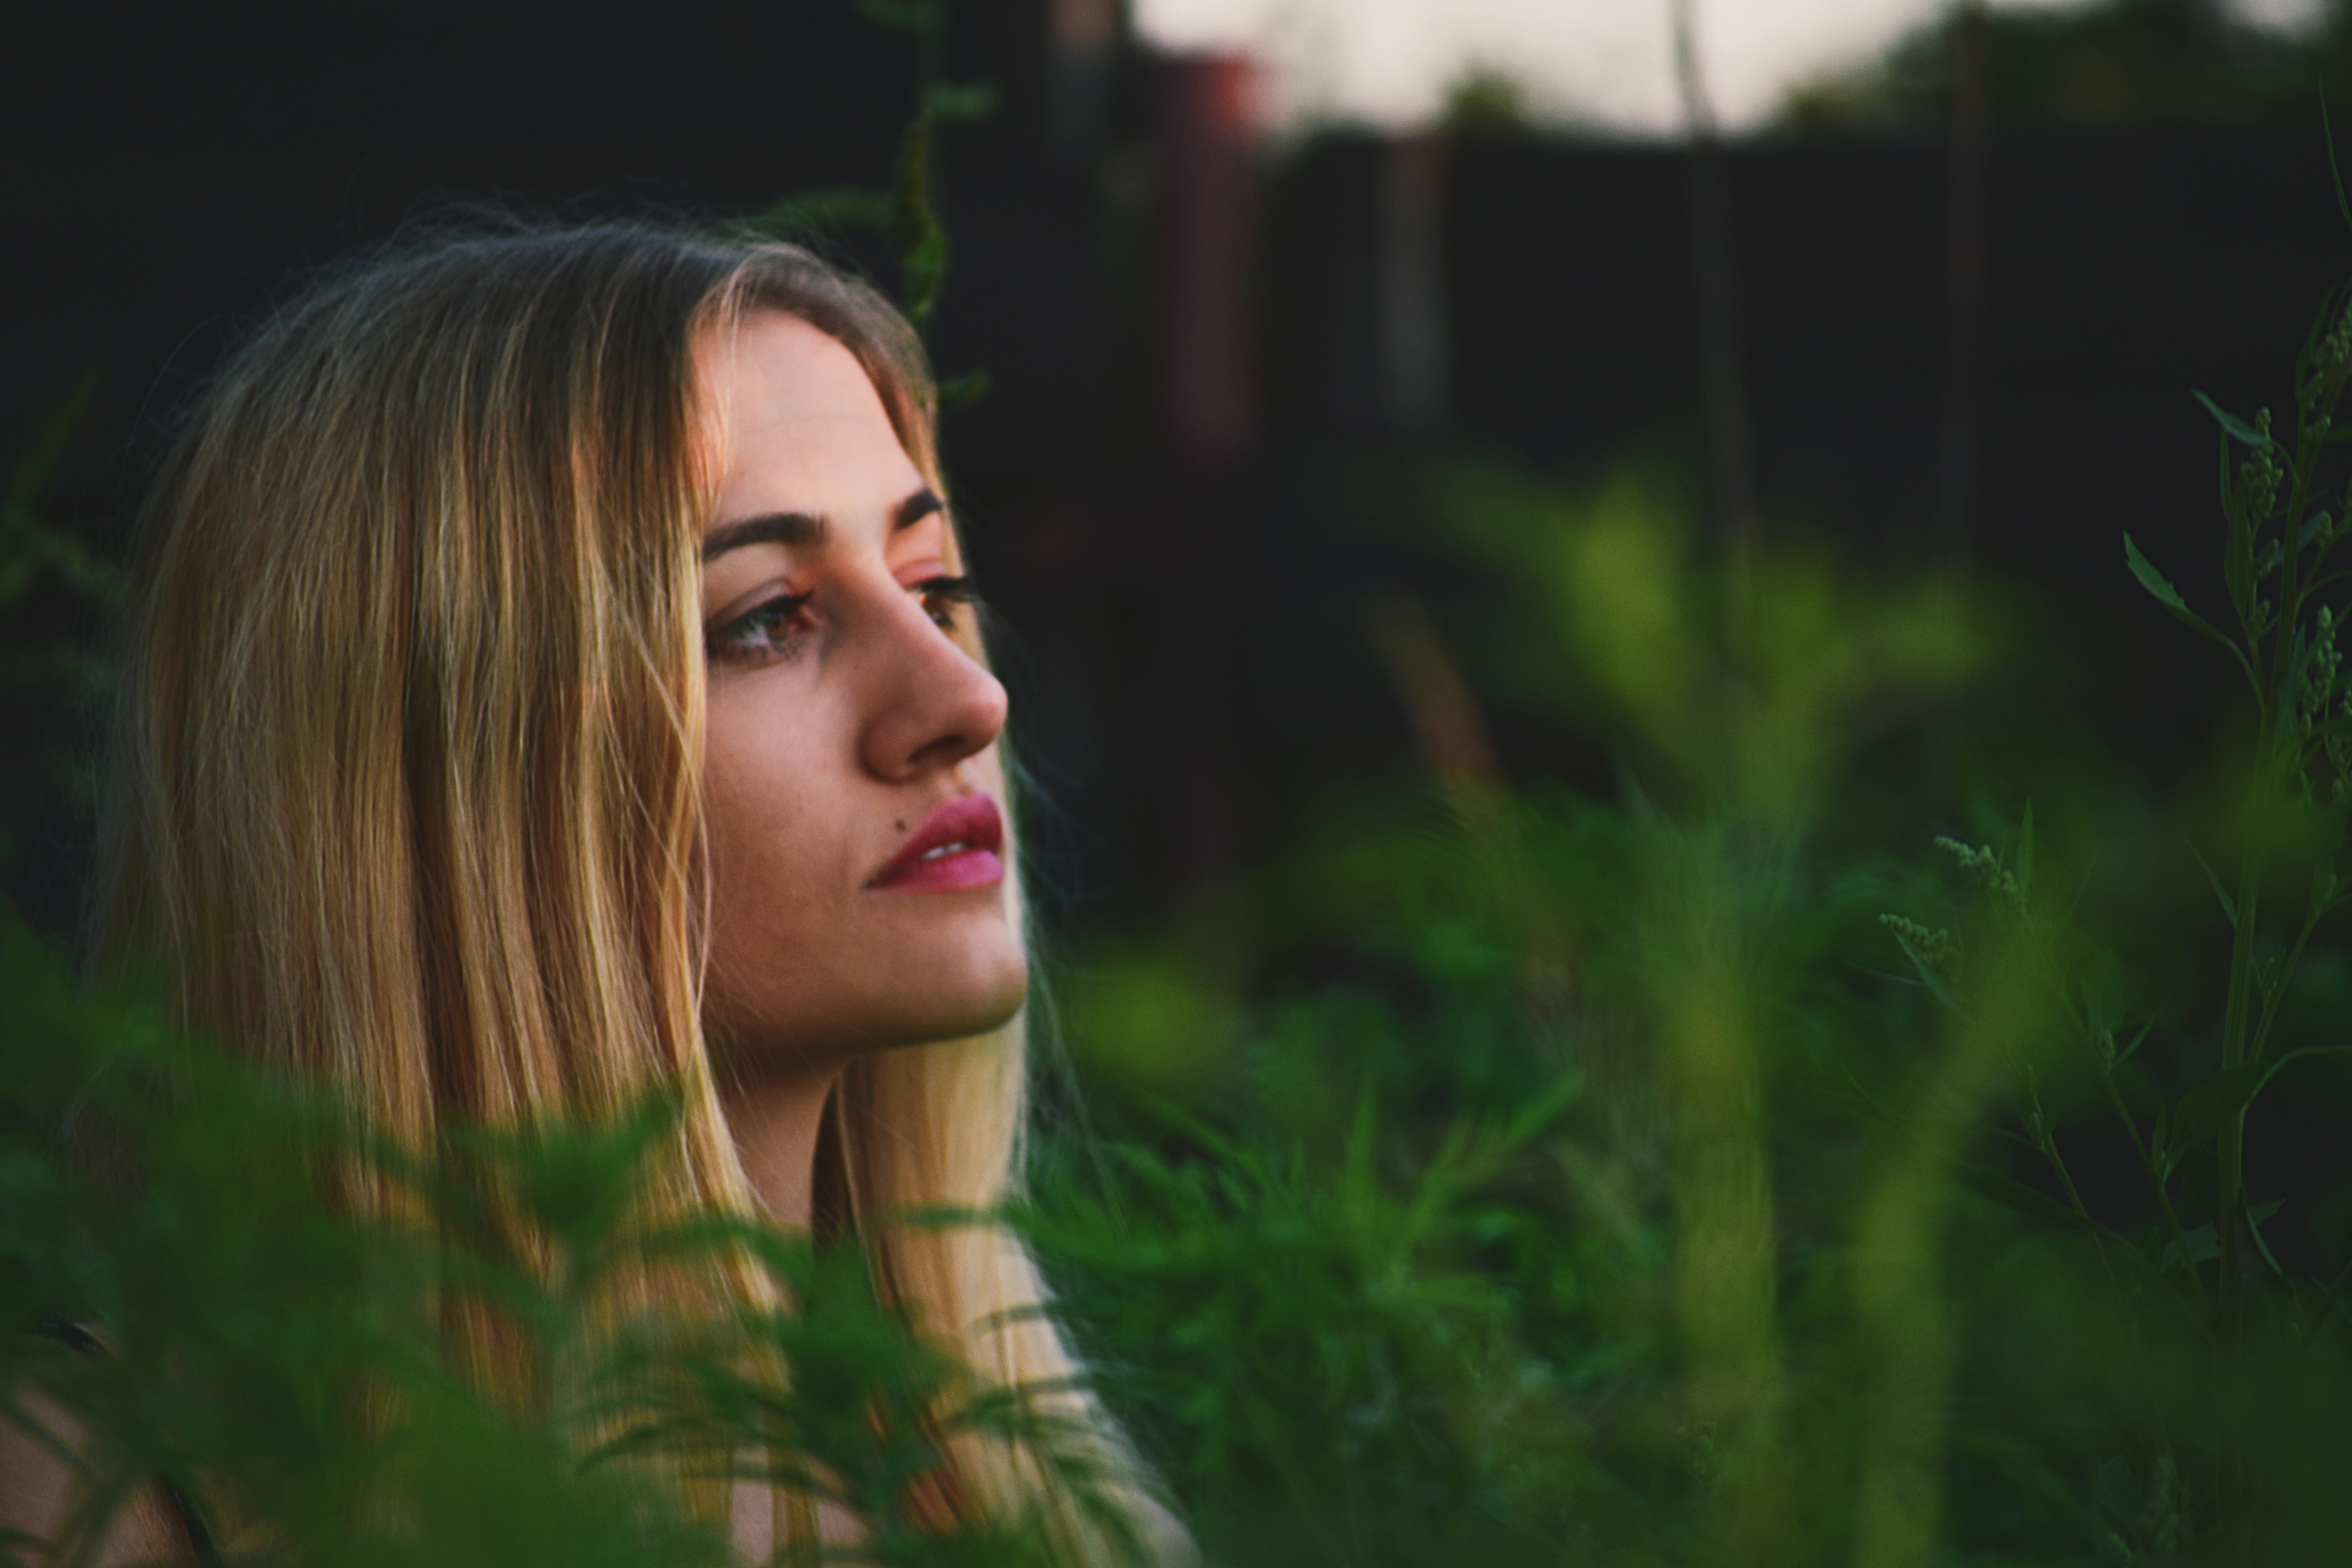
hair, People in nature, face, green, nature, facial expression, beauty, blond, grass, lip, head, smile, nose, eye, long hair, photography, tree, portrait, brown hair, sunlight, model, fun, plant, photo shoot, portrait photography, black hair, flash photography, forest, happy, fawn, meadow, daydream